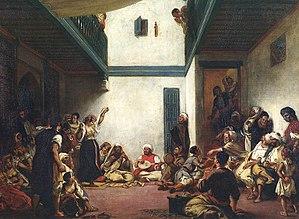
Le mot Arabes désigne à l'origine les habitants de la péninsule arabique, dont une partie parlait l'arabe, une autre s'exprimait dans des langues différentes. Aujourd'hui, le terme est utilisé pour désigner des populations liées par la pratique de la langue arabe et/ou la culture arabe, réparties sur une vaste zone qui s’étend d’Oman à la Mauritanie ; cela comprend la majorité des habitants de la péninsule arabique, du Machrek et du Maghreb qui parlent des variantes de l'arabe, une langue sémitique. Ces pays appartiennent pour la plupart à la Ligue arabe.
La diaspora marocaine regroupe la population d'origine marocaine vivant à l'extérieur du pays. Elle est la conséquence directe et conjointe du fort taux d'émigration que connaît le Maroc depuis son indépendance en 1956. C'est un terme désignant les personnes d'origine marocaine qui ont gardé un lien direct ou indirect avec le Maroc, participant ou non à la vie de la communauté marocaine hors de ses frontières, et appartenant à la première, deuxième, troisième, énième génération d'émigrants dans tel ou tel pays.
L'histoire des Juifs au Maroc est très ancienne et fut nourrie par diverses vagues de réfugiés à la suite des vicissitudes et persécutions dont ont été victimes les Juifs au cours de l’histoire.